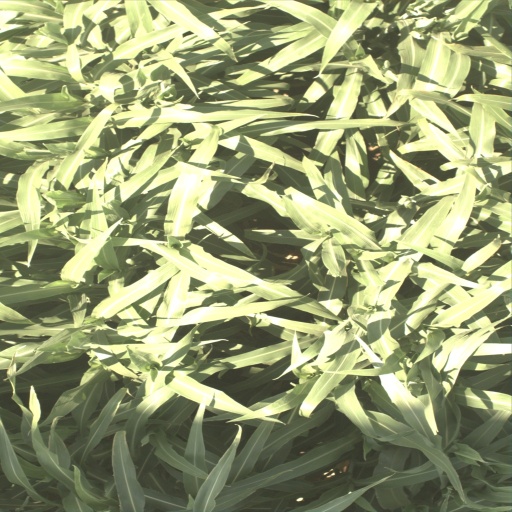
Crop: sorghum